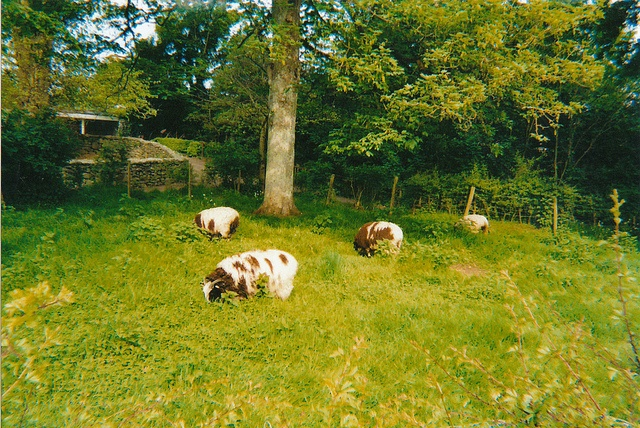
Brown and white woolen sheep grazing on grass in fenced area.
some kind of unusual brown and white goats
there are many animals together here and they are eating
A herd of cattle grazing on top of a grass covered field.
Group of sheep grazing in a field of grass in a pen.